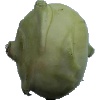
Label: Kohlrabi 1